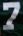
Number: 7